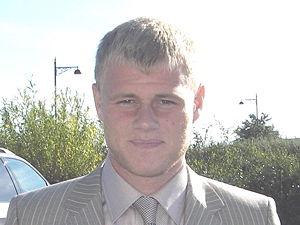
James McEveley est un footballeur écossais né le 11 février 1985 à Liverpool, évoluant au poste de défenseur.